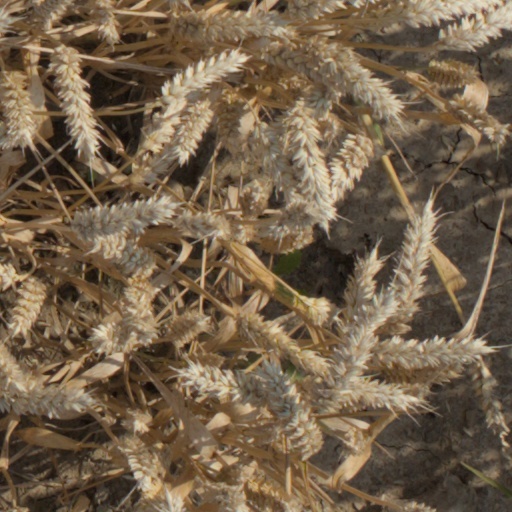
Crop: wheat